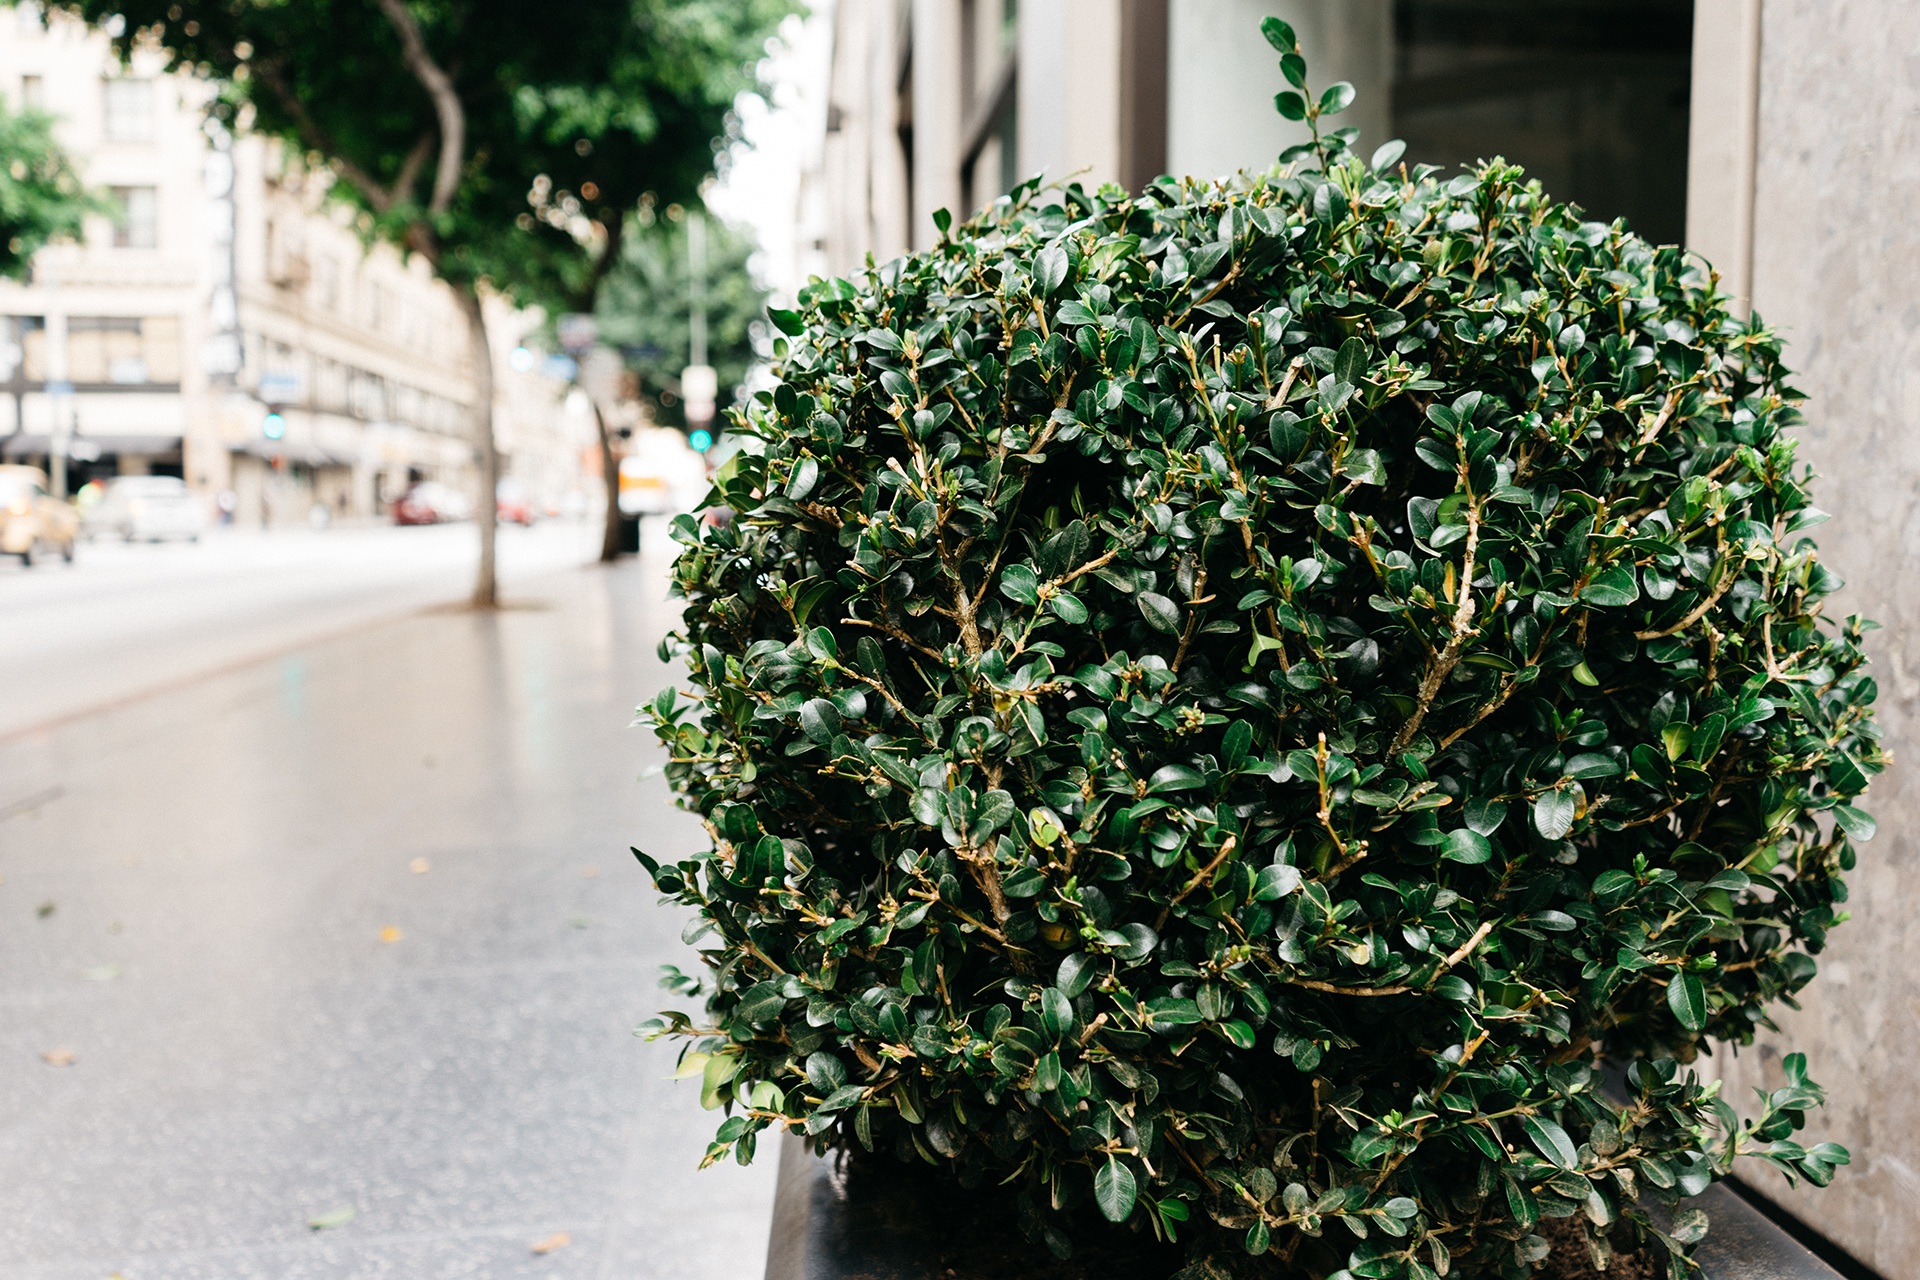
tree, grass, plant, street, leaf, sidewalk, flower, city, green, ivy, botany, garden, shrub, flowering plant, woody plant, land plant